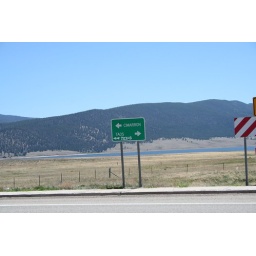
Funny road sign in Angel Fire, NM